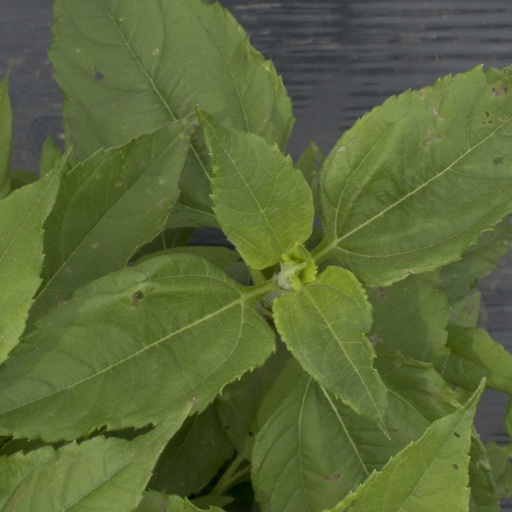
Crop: Jerusalem artichoke